Analytical nebulizer

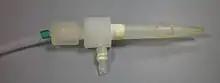
A teflon PFA concentric nebulizer.

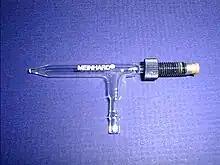
A Meinhard glass concentric nebulizer.

Concentric nebulizers have a central capillary with the liquid and an outer capillary with the gas. The gas draws the liquid into the gas stream through induction, and the liquid is broken into a fine mist as it moves into the gas stream. In theory, the gas and liquid may be switched with the gas in the center and the liquid in the outer capillary, but generally they work better with the gas outside and the liquid inside. The first Canadian concentric patent was Canadian Patent #2405 of April 18, 1873. It was designed to deliver a better spray of oil into a burner. The design is larger but essentially the same as modern analytical nebulizers. The first one developed for spectrometers was a glass design developed by Dr. Meinhard of California in 1973. His design enabled early ICP users to have a consistent sample introduction nebulizer, but it plugged easily. Today many companies produce glass concentrics, and since 1997, Teflon concentrics have become available.